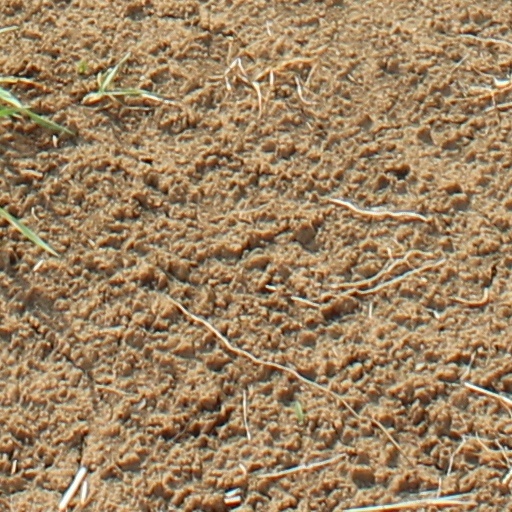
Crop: wheat